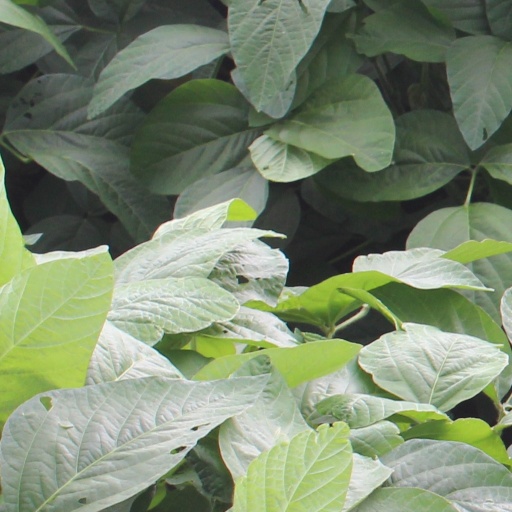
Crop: soybean